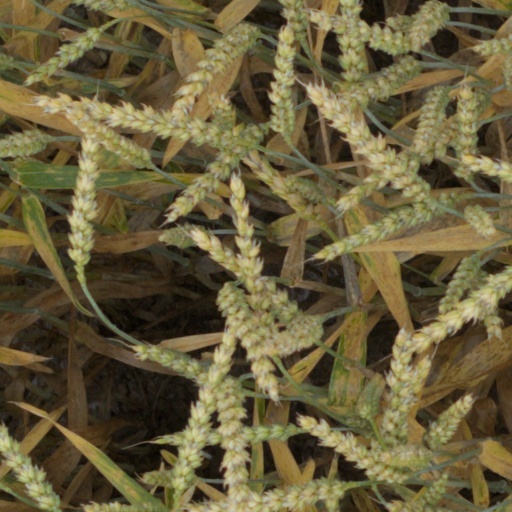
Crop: wheat